Question: What is on the girl's hat?
Tambaya: Menene akan hular yarinyar?
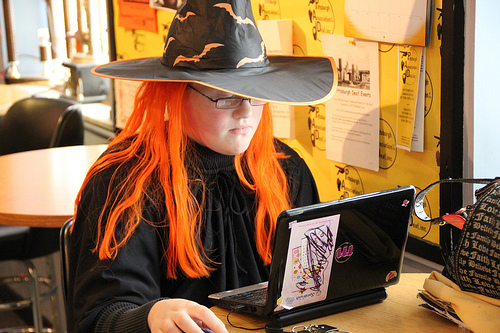
Answer: Orange bats.
Amsa: Jemage ruwan hoda.